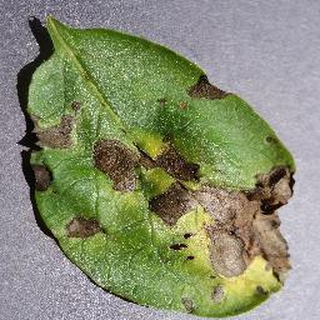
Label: potato_early_blight